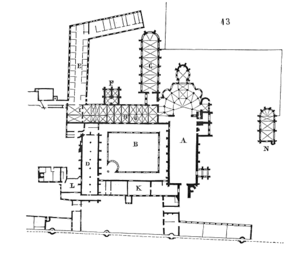
Le Prieuré ou Abbaye Saint-Martin-des-Champs est une ancienne abbaye catholique devenue prieuré, situé dans le 3ᵉ arrondissement de Paris, aux nᵒˢ 270–292 rue Saint-Martin. Collégiale fondée en 1059 pour remplacer une basilique de la fin du VIᵉ siècle détruite par les Normands, l'établissement est confié en 1079 aux Clunisiens et devient rapidement la principale dépendance de la puissante maison mère bourguignonne. L'abbaye comportait un enclos privilégié avec foire annuelle.
Le Conservatoire national des arts et métiers est un grand établissement d’enseignement supérieur et de recherche français placé sous la tutelle du ministère chargé de l'Enseignement supérieur.